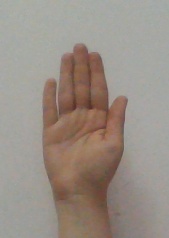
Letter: seen